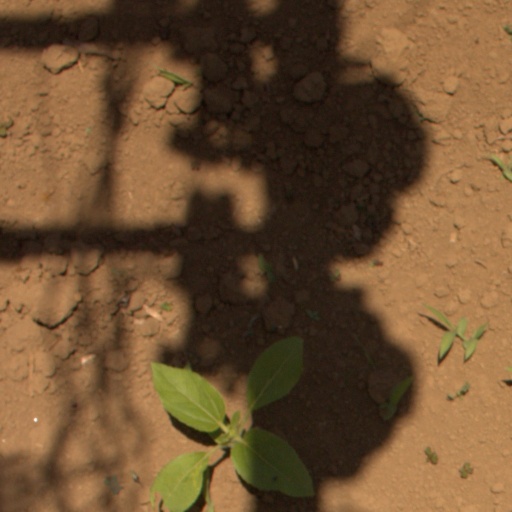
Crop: Jerusalem artichoke